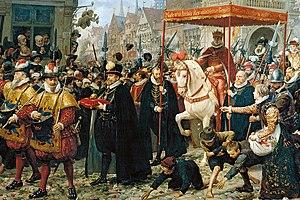
Christian IV de Danemark et de Norvège, né le 12 avril 1577 à Frederiksborg et mort le 28 février 1648 à Copenhague, fut roi de Danemark et de Norvège.
1596 est une année bissextile commençant un lundi.